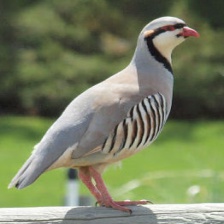
Species: CHUKAR PARTRIDGE
Scientific name: ALECTORIS CHUKAR
ImageNet parent category: partridge